Harry L. Trout

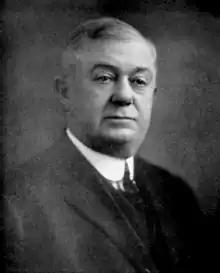

Harry L. Trout (1853–1920) was an American politician. He served as the 25th mayor of Lancaster, Pennsylvania from 1915 to 1920.